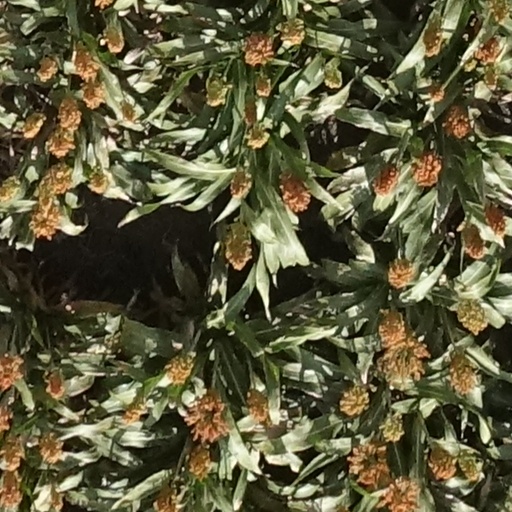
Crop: sorghum